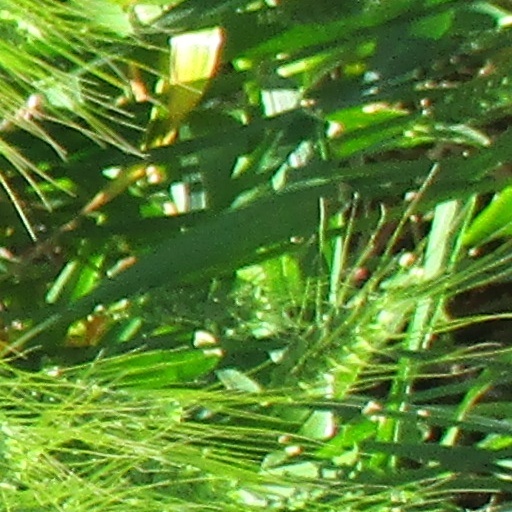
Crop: wheat